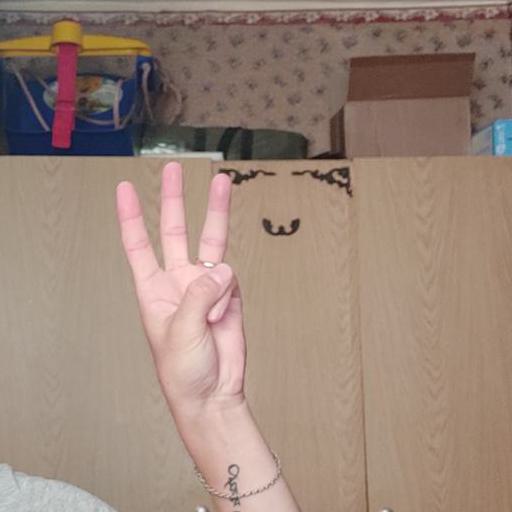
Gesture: three